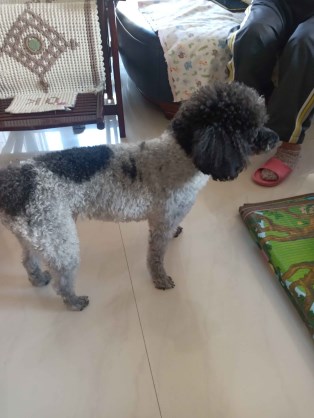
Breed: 7449-n000128-teddy